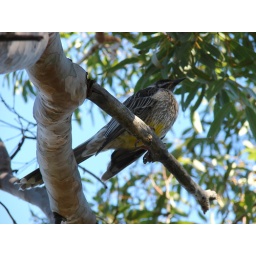
A red wattlebird perched overhead in a tree